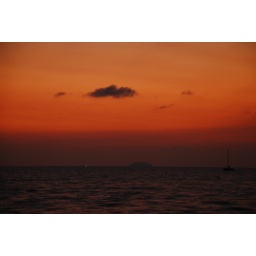
Caught this red sky a little while after the sun went below the horizon.